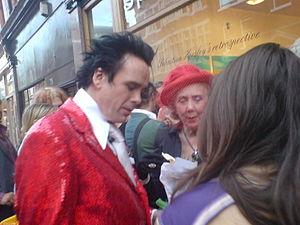
Sebastian Horsley est un artiste anglais, notamment connu pour s'être volontairement fait crucifier.